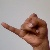
The image shows a hand gesture representing the letter 'J' in Indian Sign Language.